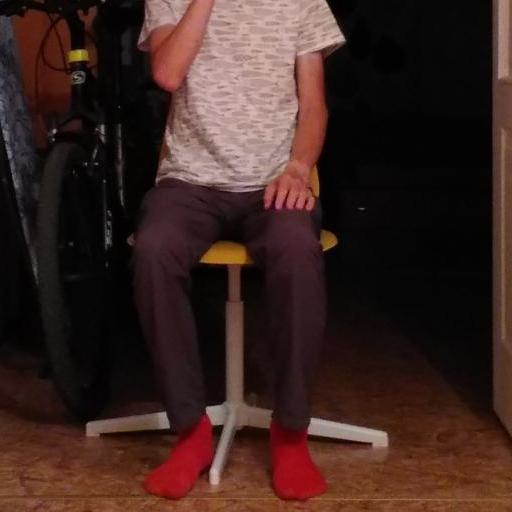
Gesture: no_gesture